La comadrita

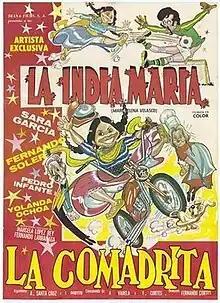

La comadrita ("The Child's Godmother") is a 1978 Mexican film directed by Fernando Cortés and starring María Elena Velasco, Fernando Soler, and Sara García. The film is about an indigenous woman who baptizes nearly all the animals on the day of the "blessing of animals" in the town. That is why she is nicknamed "La comadrita", for being the godmother of the townspeople's animals.